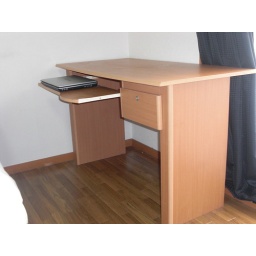
5000 yen120cm wide, 60cm deep, 73cm tallSlide out keyboard shelf and one drawer.Sell anytime in April